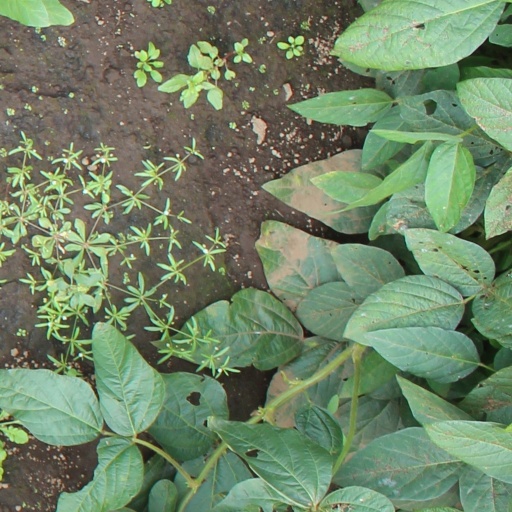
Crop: soybean